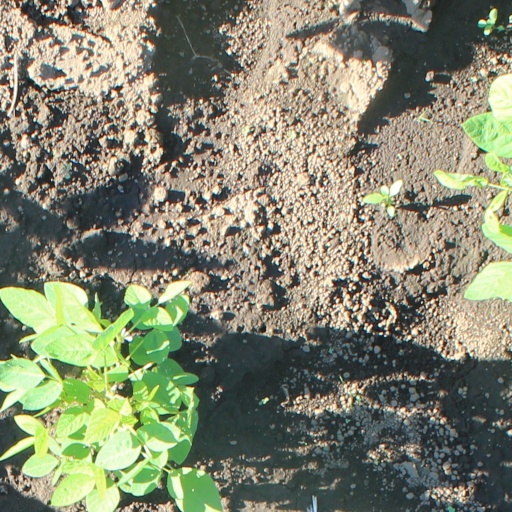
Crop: soybean